Chittenango ovate amber snail

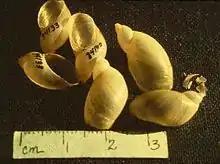
The type specimens of "Novisuccinea chittenangoensis" in the Philadelphia Academy of Natural Sciences, collected by the American malacologist Leslie Raymond Hubricht

The snail was first discovered at Chittenango Falls in August 1905 by a field party from the Academy of Natural Sciences of Philadelphia. In 1908, Henry Augustus Pilsbry reported the discovery, describing the snail as a subspecies of the widely distributed "Succinea ovalis". Because of this, the Chittenango ovate amber snail is referred to in many publications as "Succinea ovalis chittenangoensis".